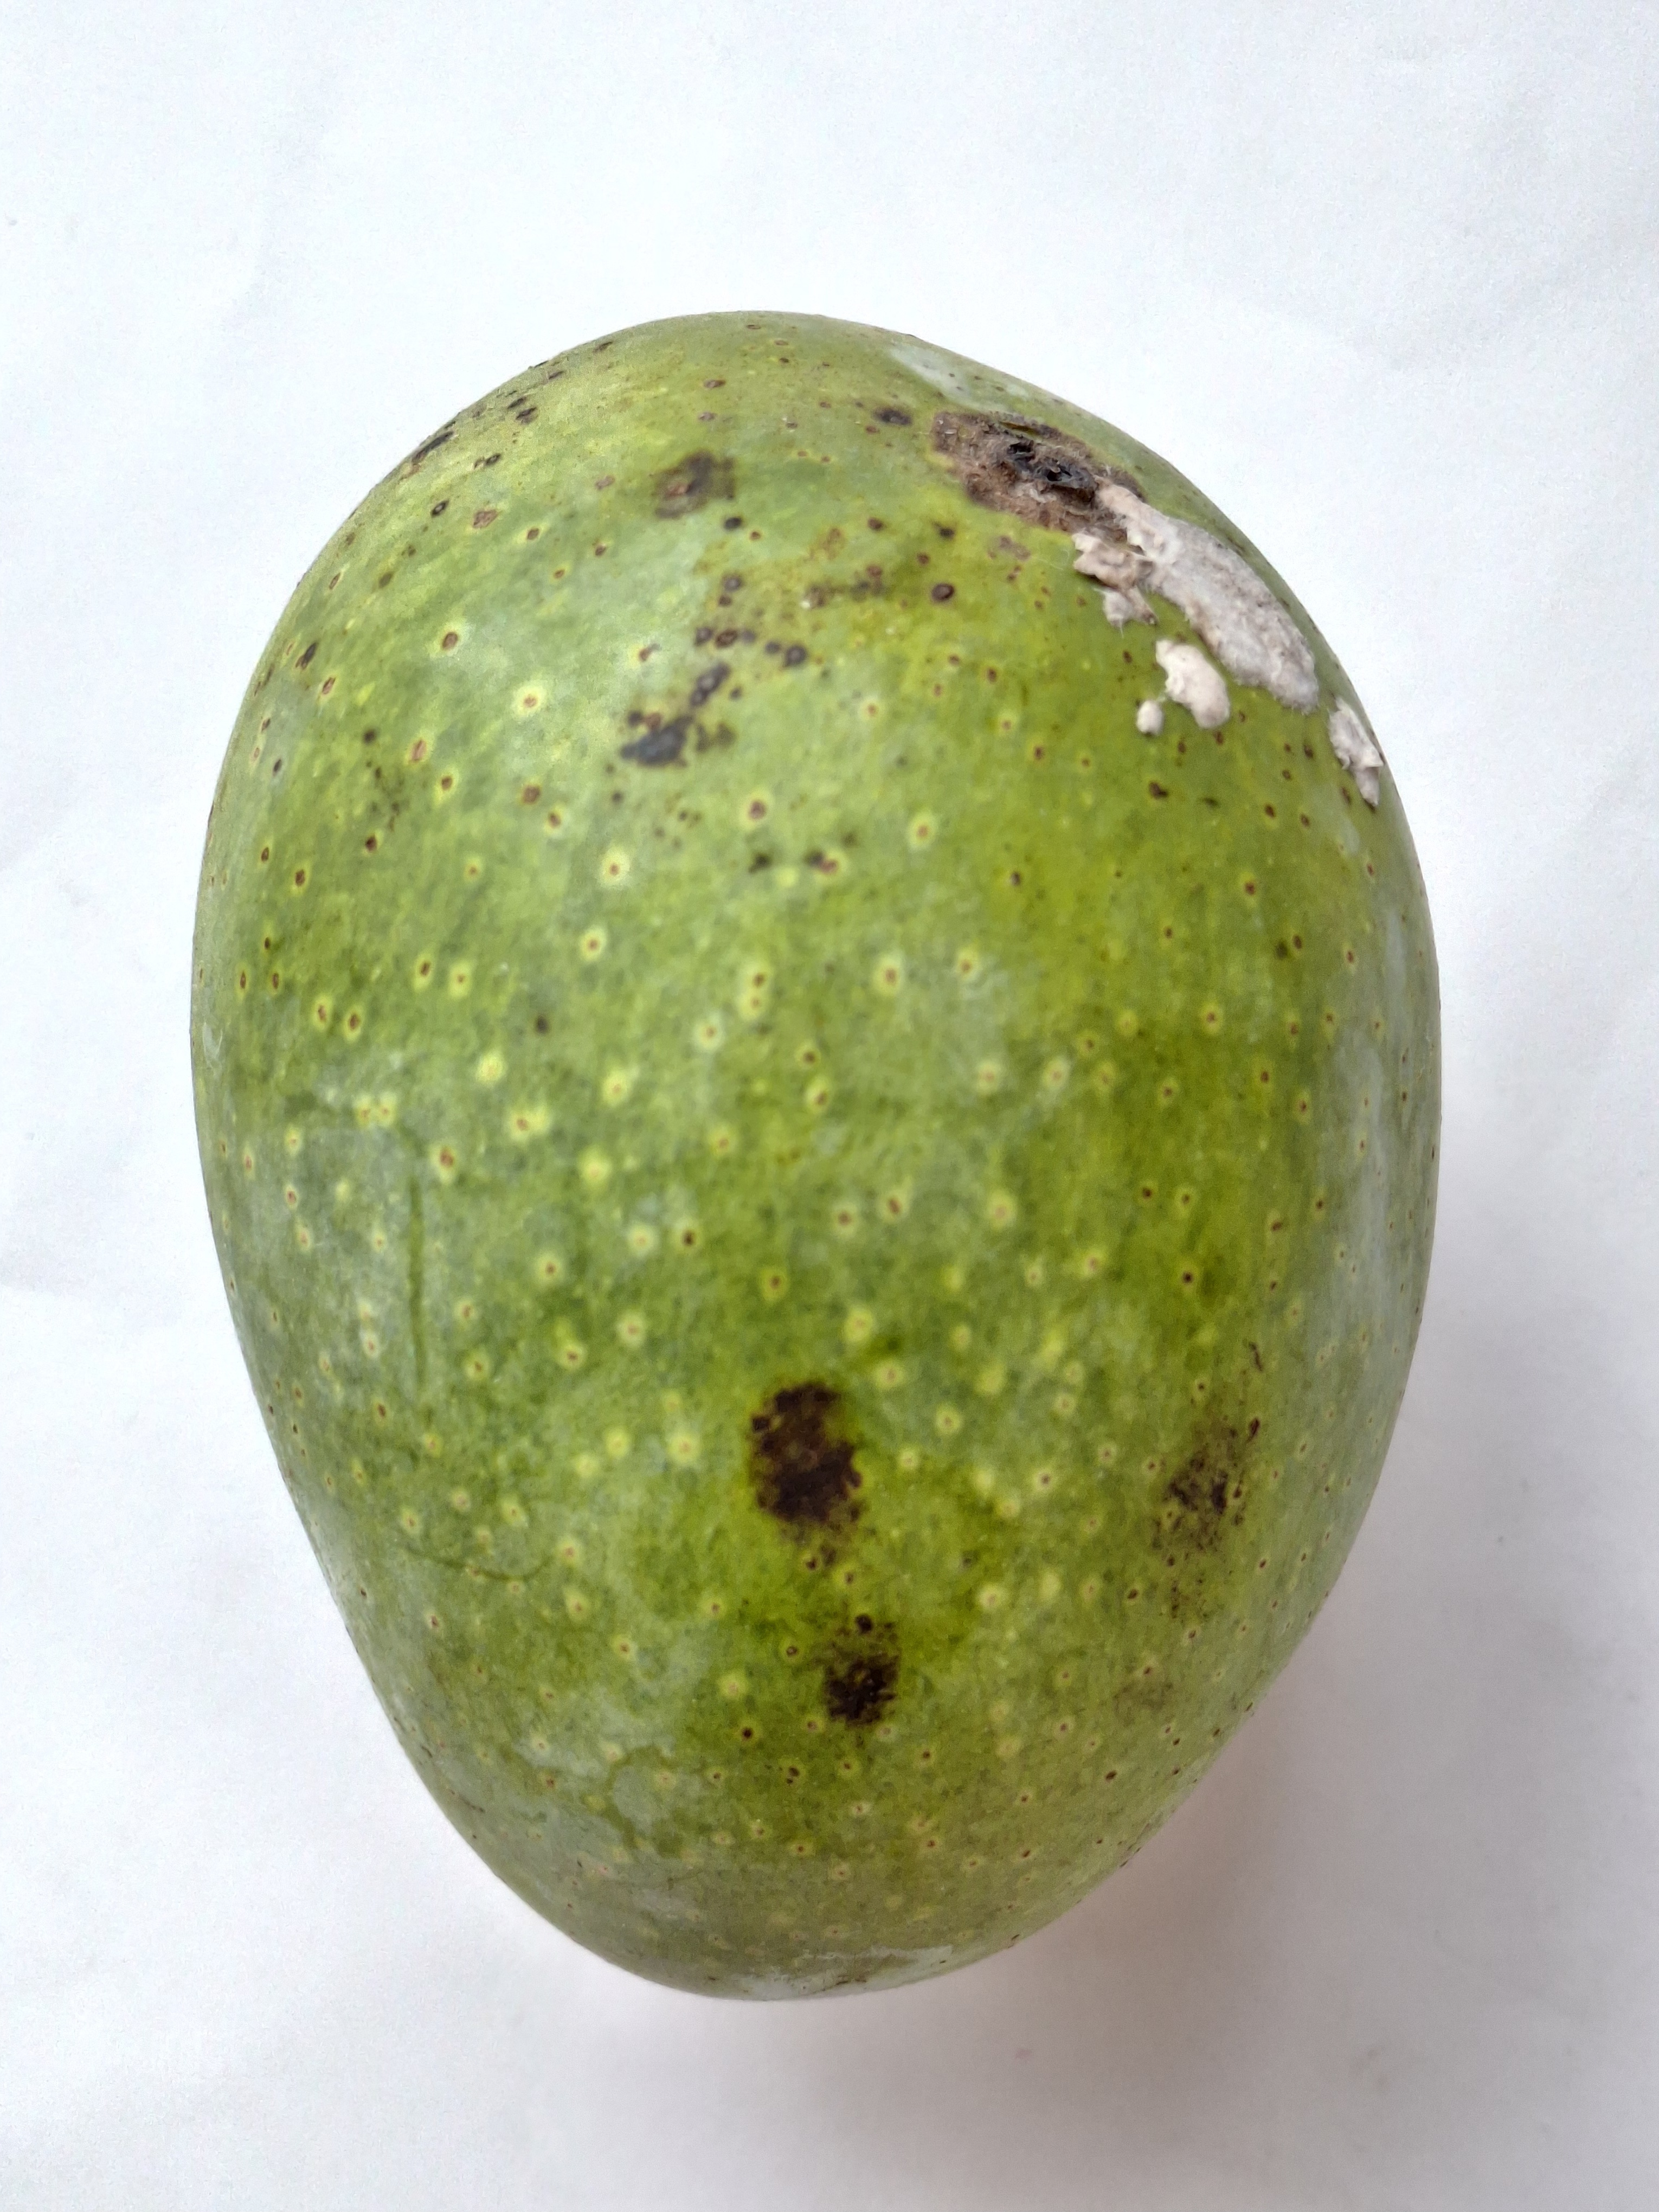
Mango variety: GopalBhog